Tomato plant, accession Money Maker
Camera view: tilt-top (135 deg); turntable rotation: 270 degrees
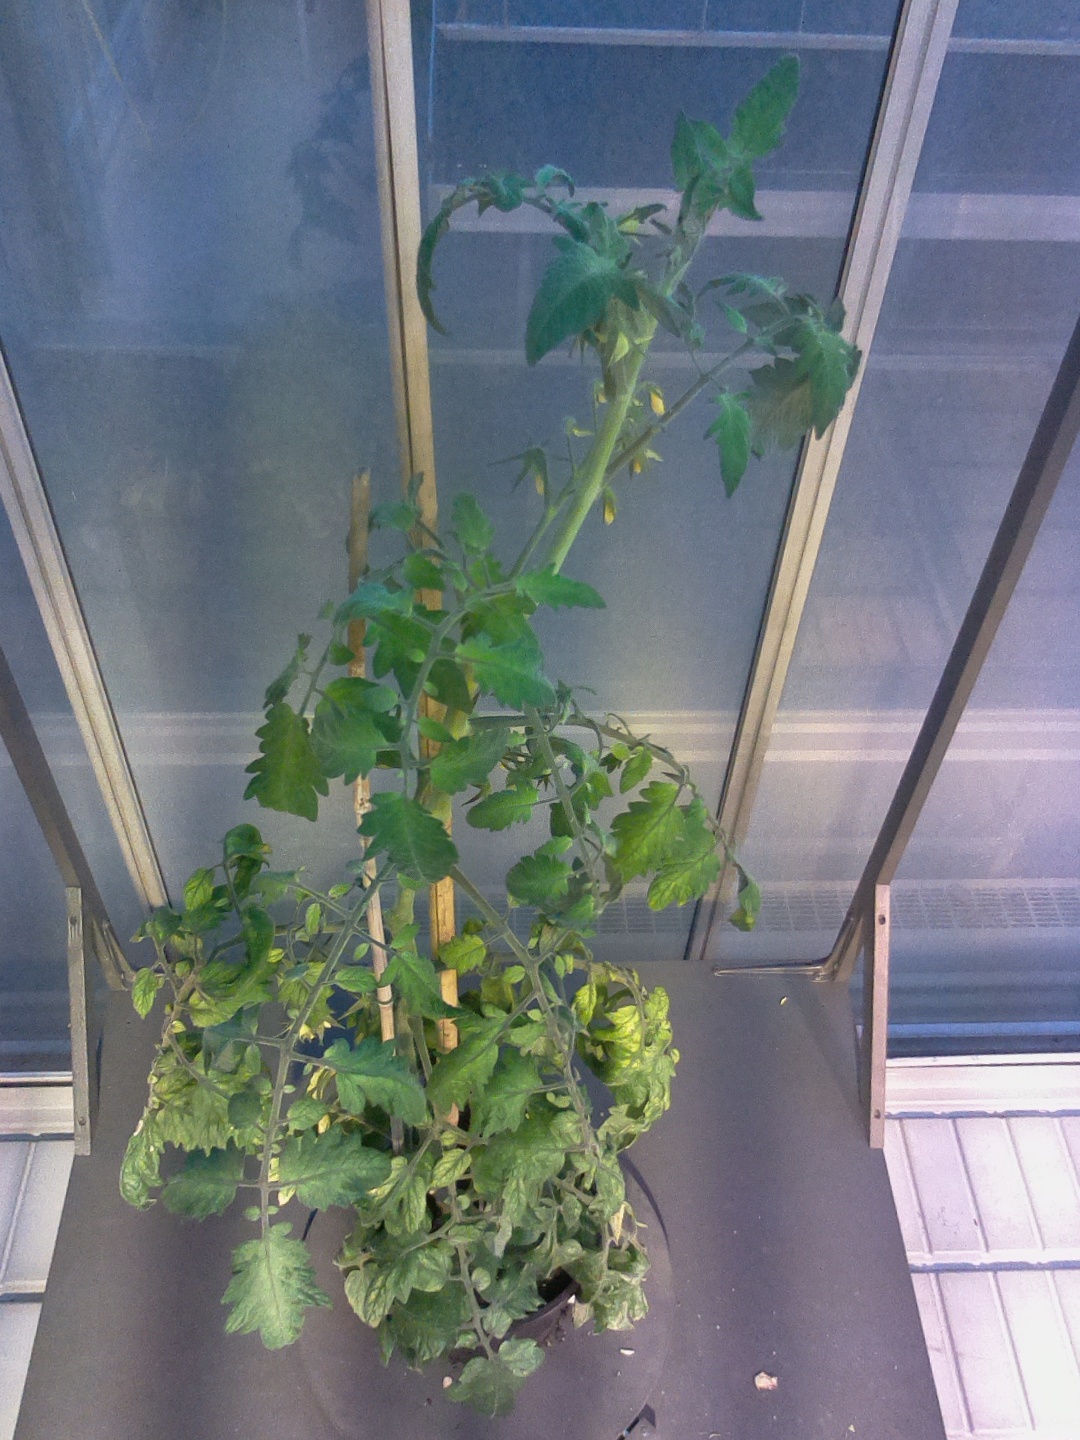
BBCH growth stage 74: 40%-50% of final fruit size